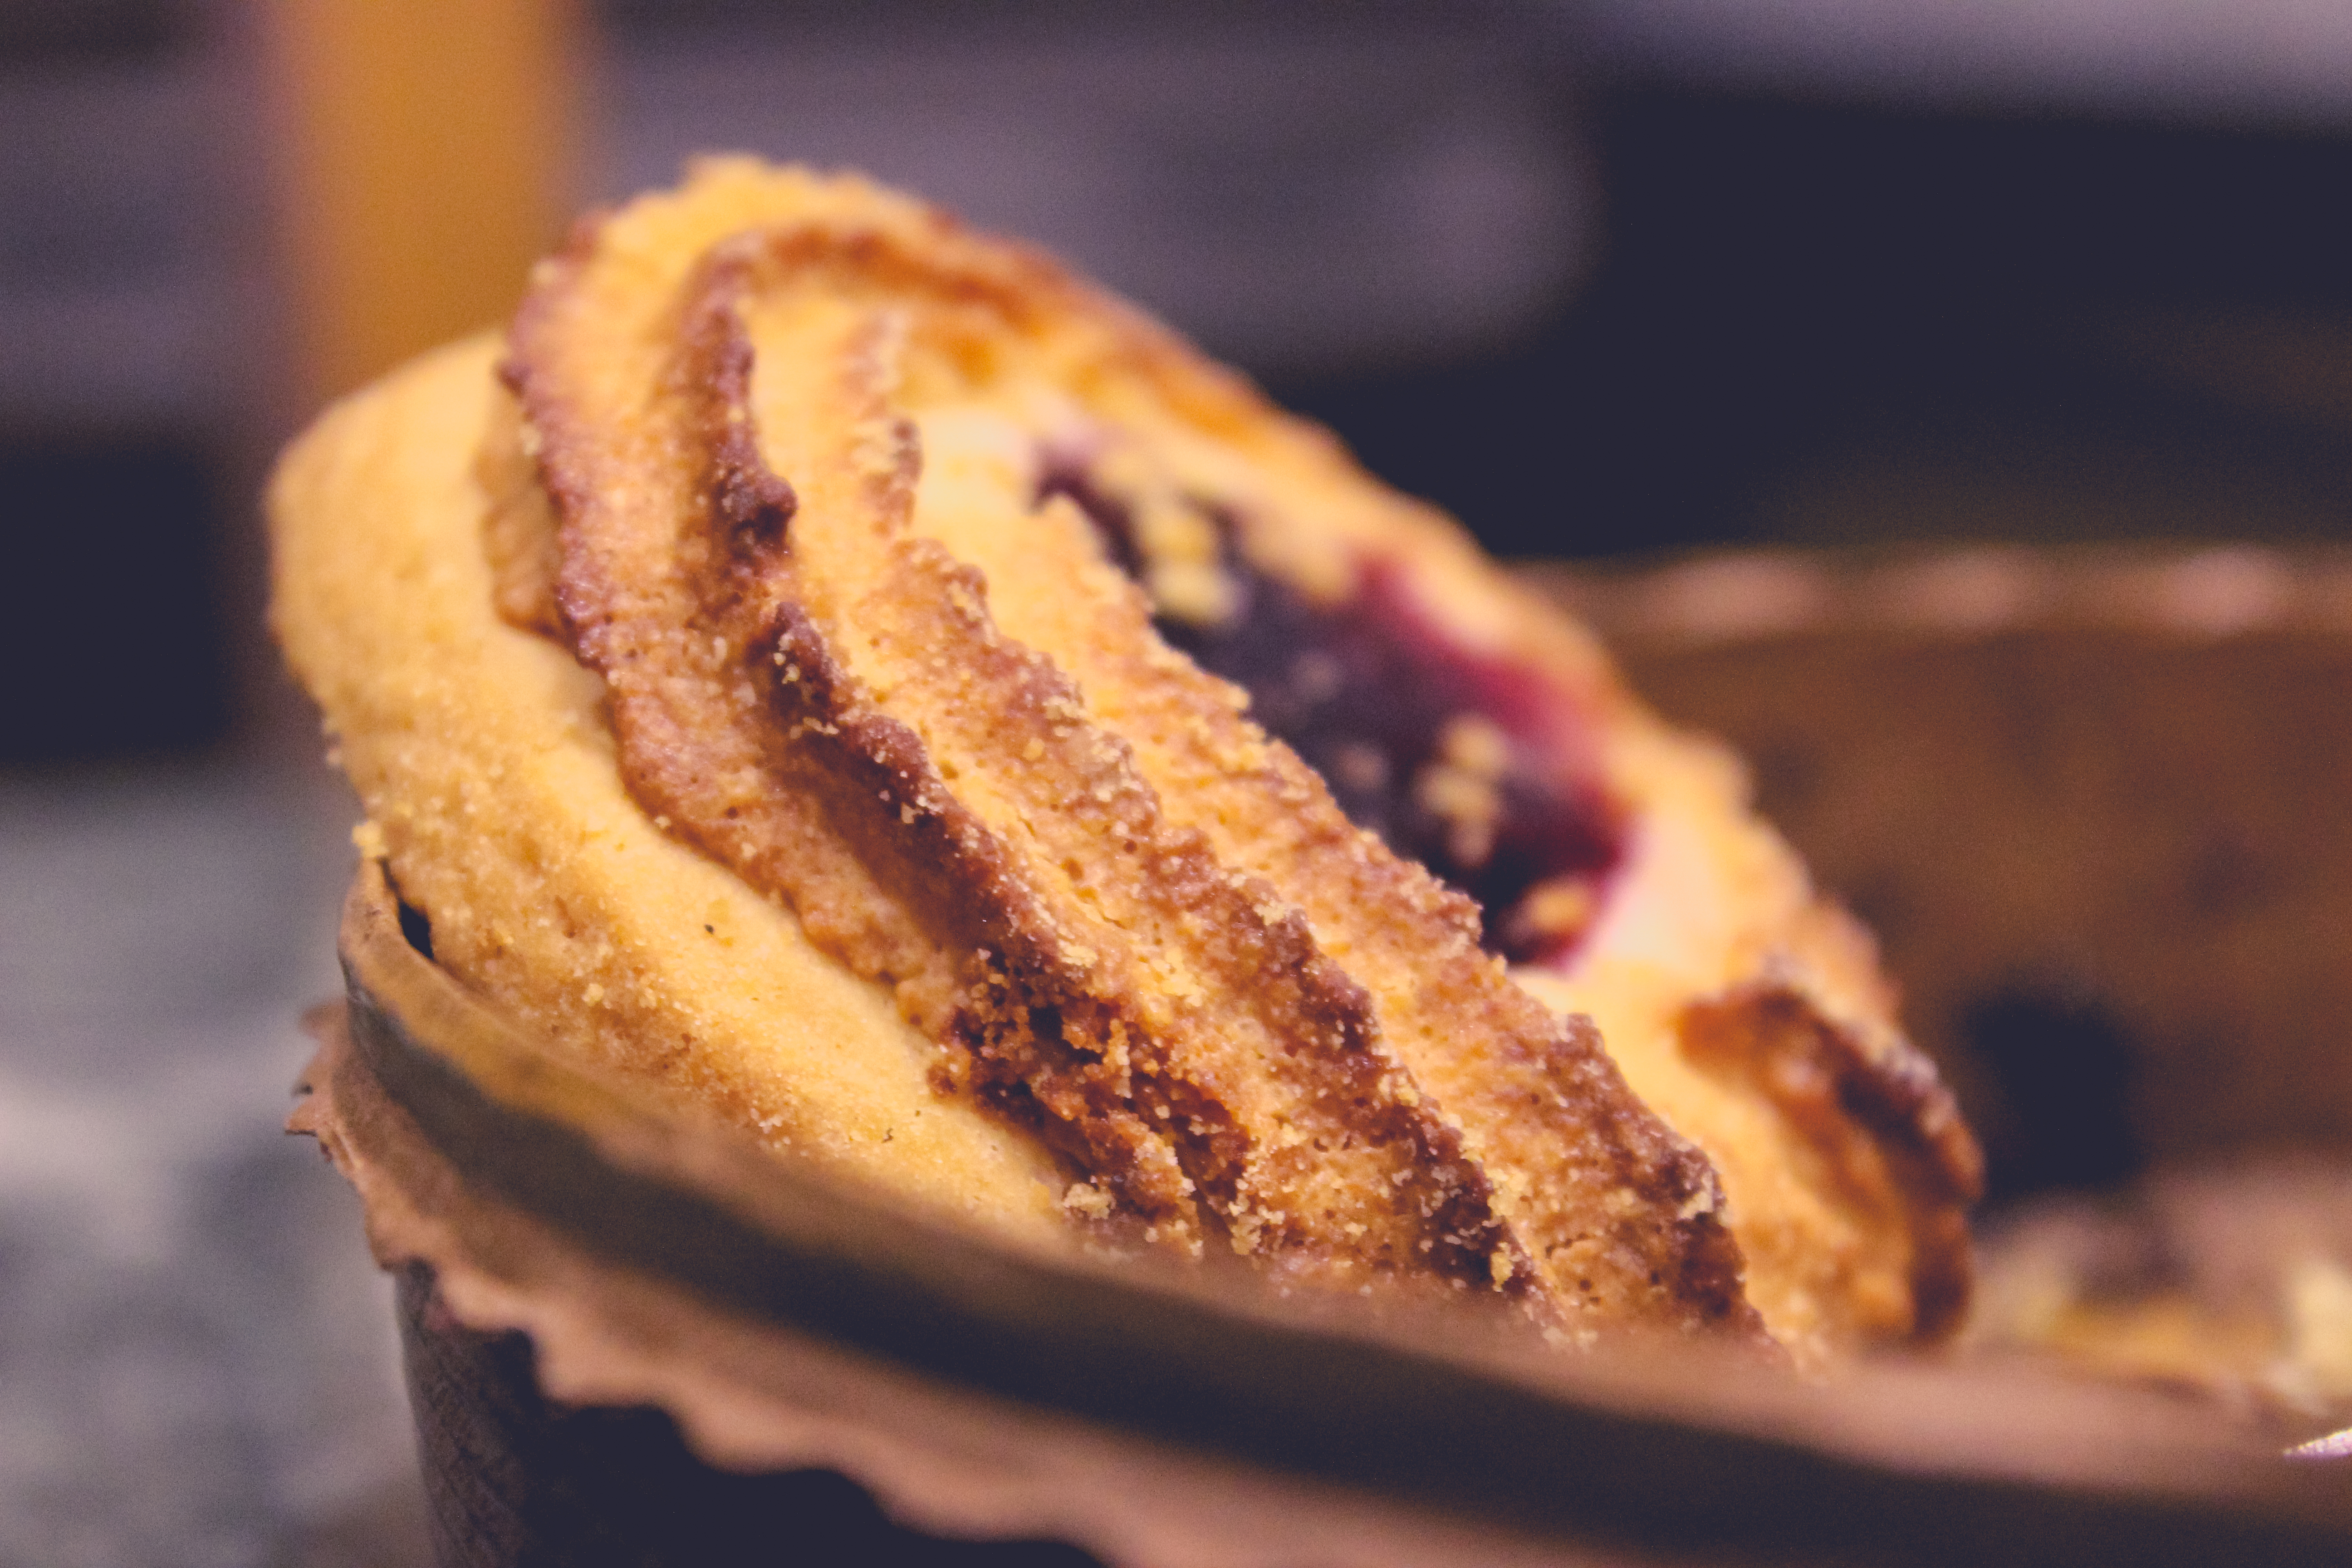
sweet, dish, meal, food, produce, macro, breakfast, baking, biscuit, dessert, cuisine, cake, icing, sweetness, baked goods, flavor, snack food, churro